Audi Q7

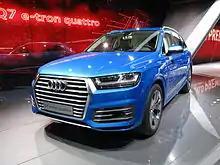
Audi Q7 e-tron 3.0 TDI Quattro plug-in hybrid

The Q7 2.0 TFSI (1984 cc) is also available in the Russia, United States, Canada, India, the Middle East, and Southeast Asia.